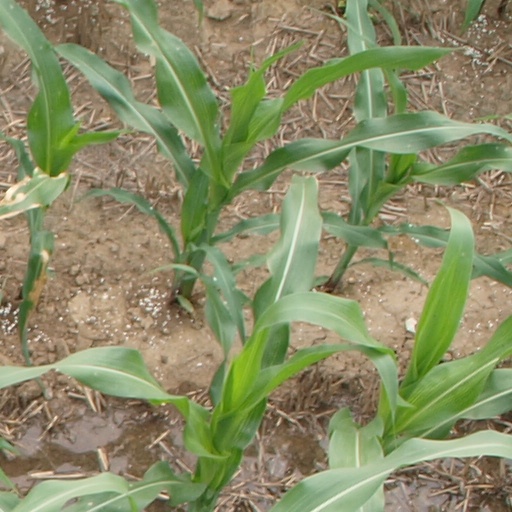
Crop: maize; corn